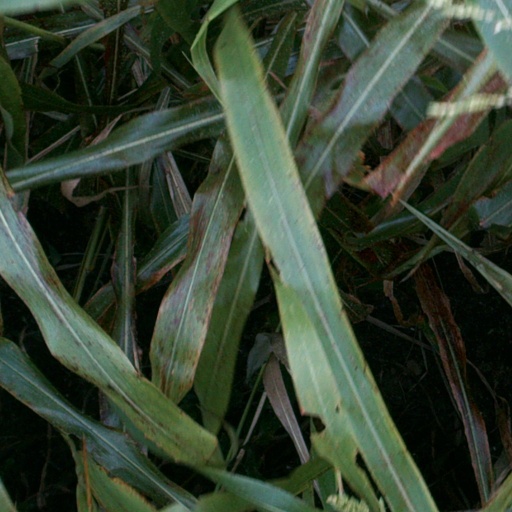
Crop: sorghum